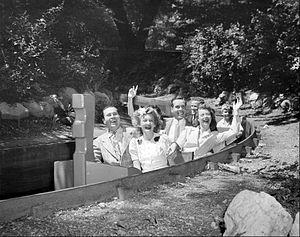
Le Tunnel of Love est un type d'attraction de la famille des barques scéniques. Dans le canal, l'eau est mise en mouvement grâce à des pompes hydrauliques. Les embarcations sont portées et entraînées par ce mouvement.